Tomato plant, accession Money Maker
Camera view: horizontal (90 deg, fisheye); turntable rotation: 270 degrees
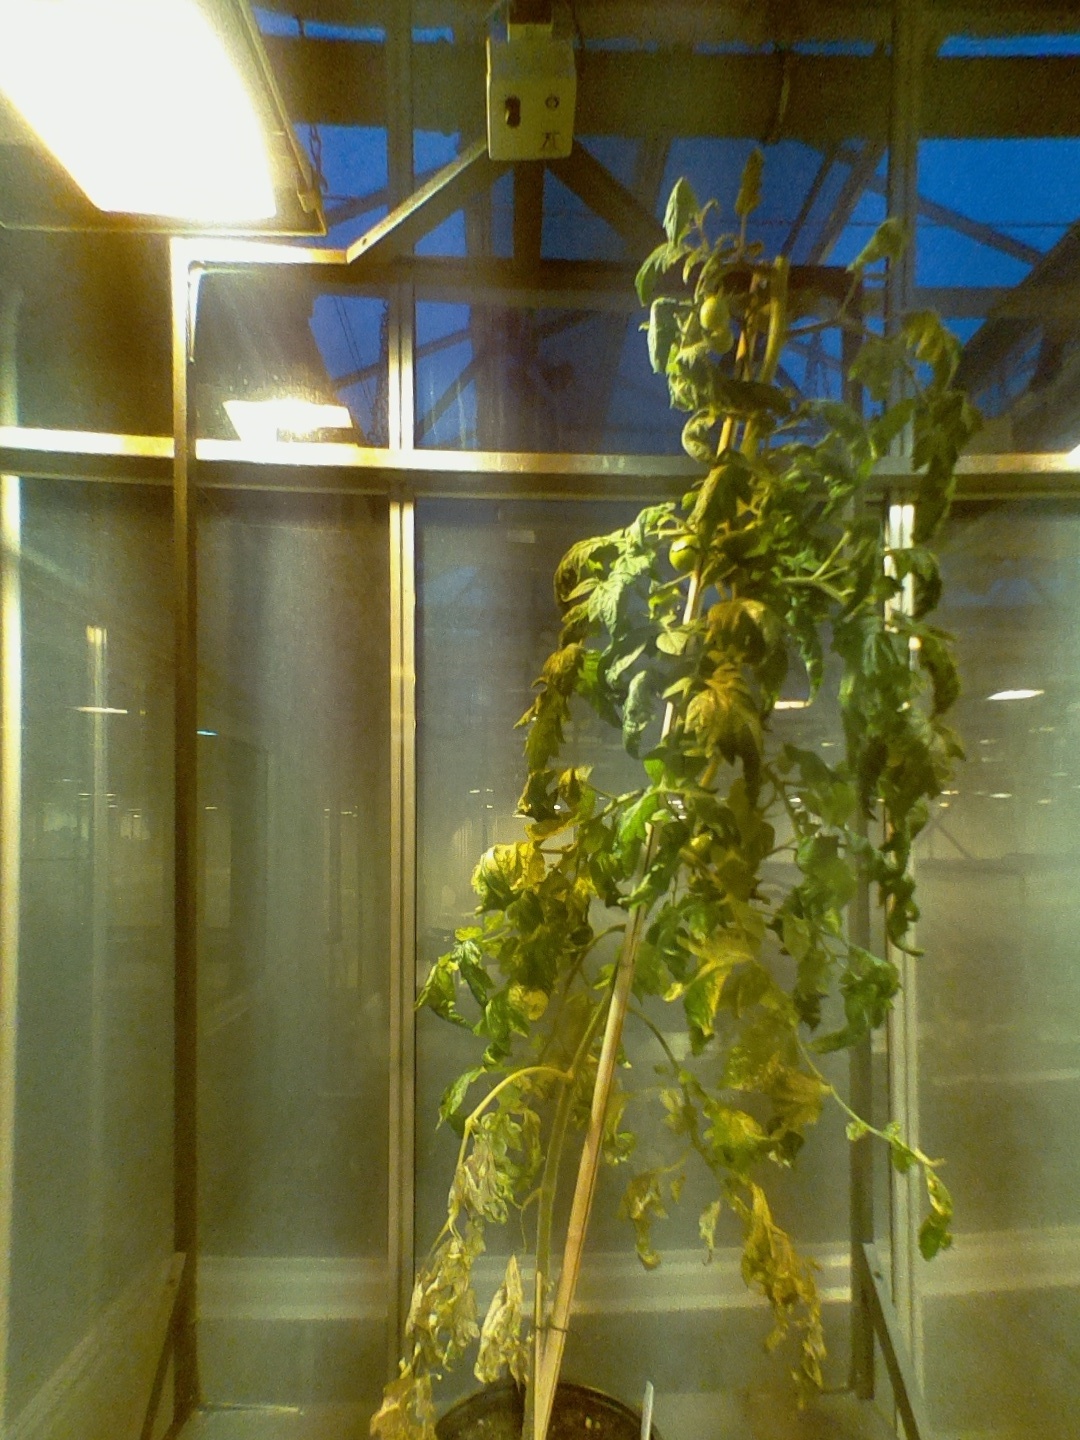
BBCH growth stage 72: 20%-30% of final fruit size